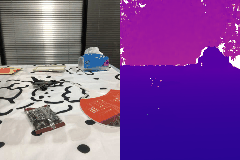
Label: plane